IBM 5550

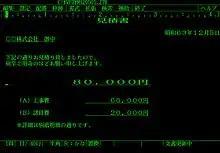
DOS Bunsho Program on PS/55

The 5550 was originally planned as a terminal with a combination of word processing and personal computing targeted for Japanese computer market. To display 24 dots Mincho kanji typeface which was also used in many Japanese word processing machines, the 5550 had high display resolution such as a 1024×768 pixel graphic screen. The first model of 5550 was designed to read a display font from an external storage for multilingual support, including Chinese and Korean languages.